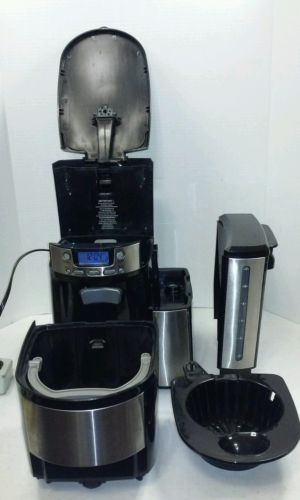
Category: coffee maker